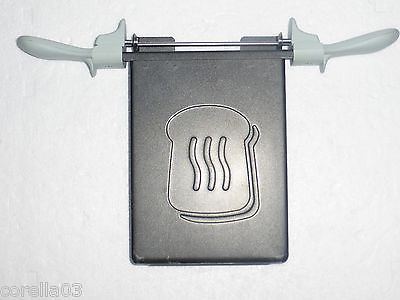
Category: toaster